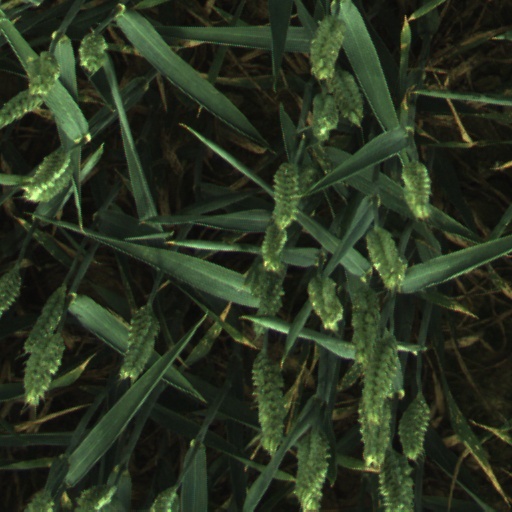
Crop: wheat